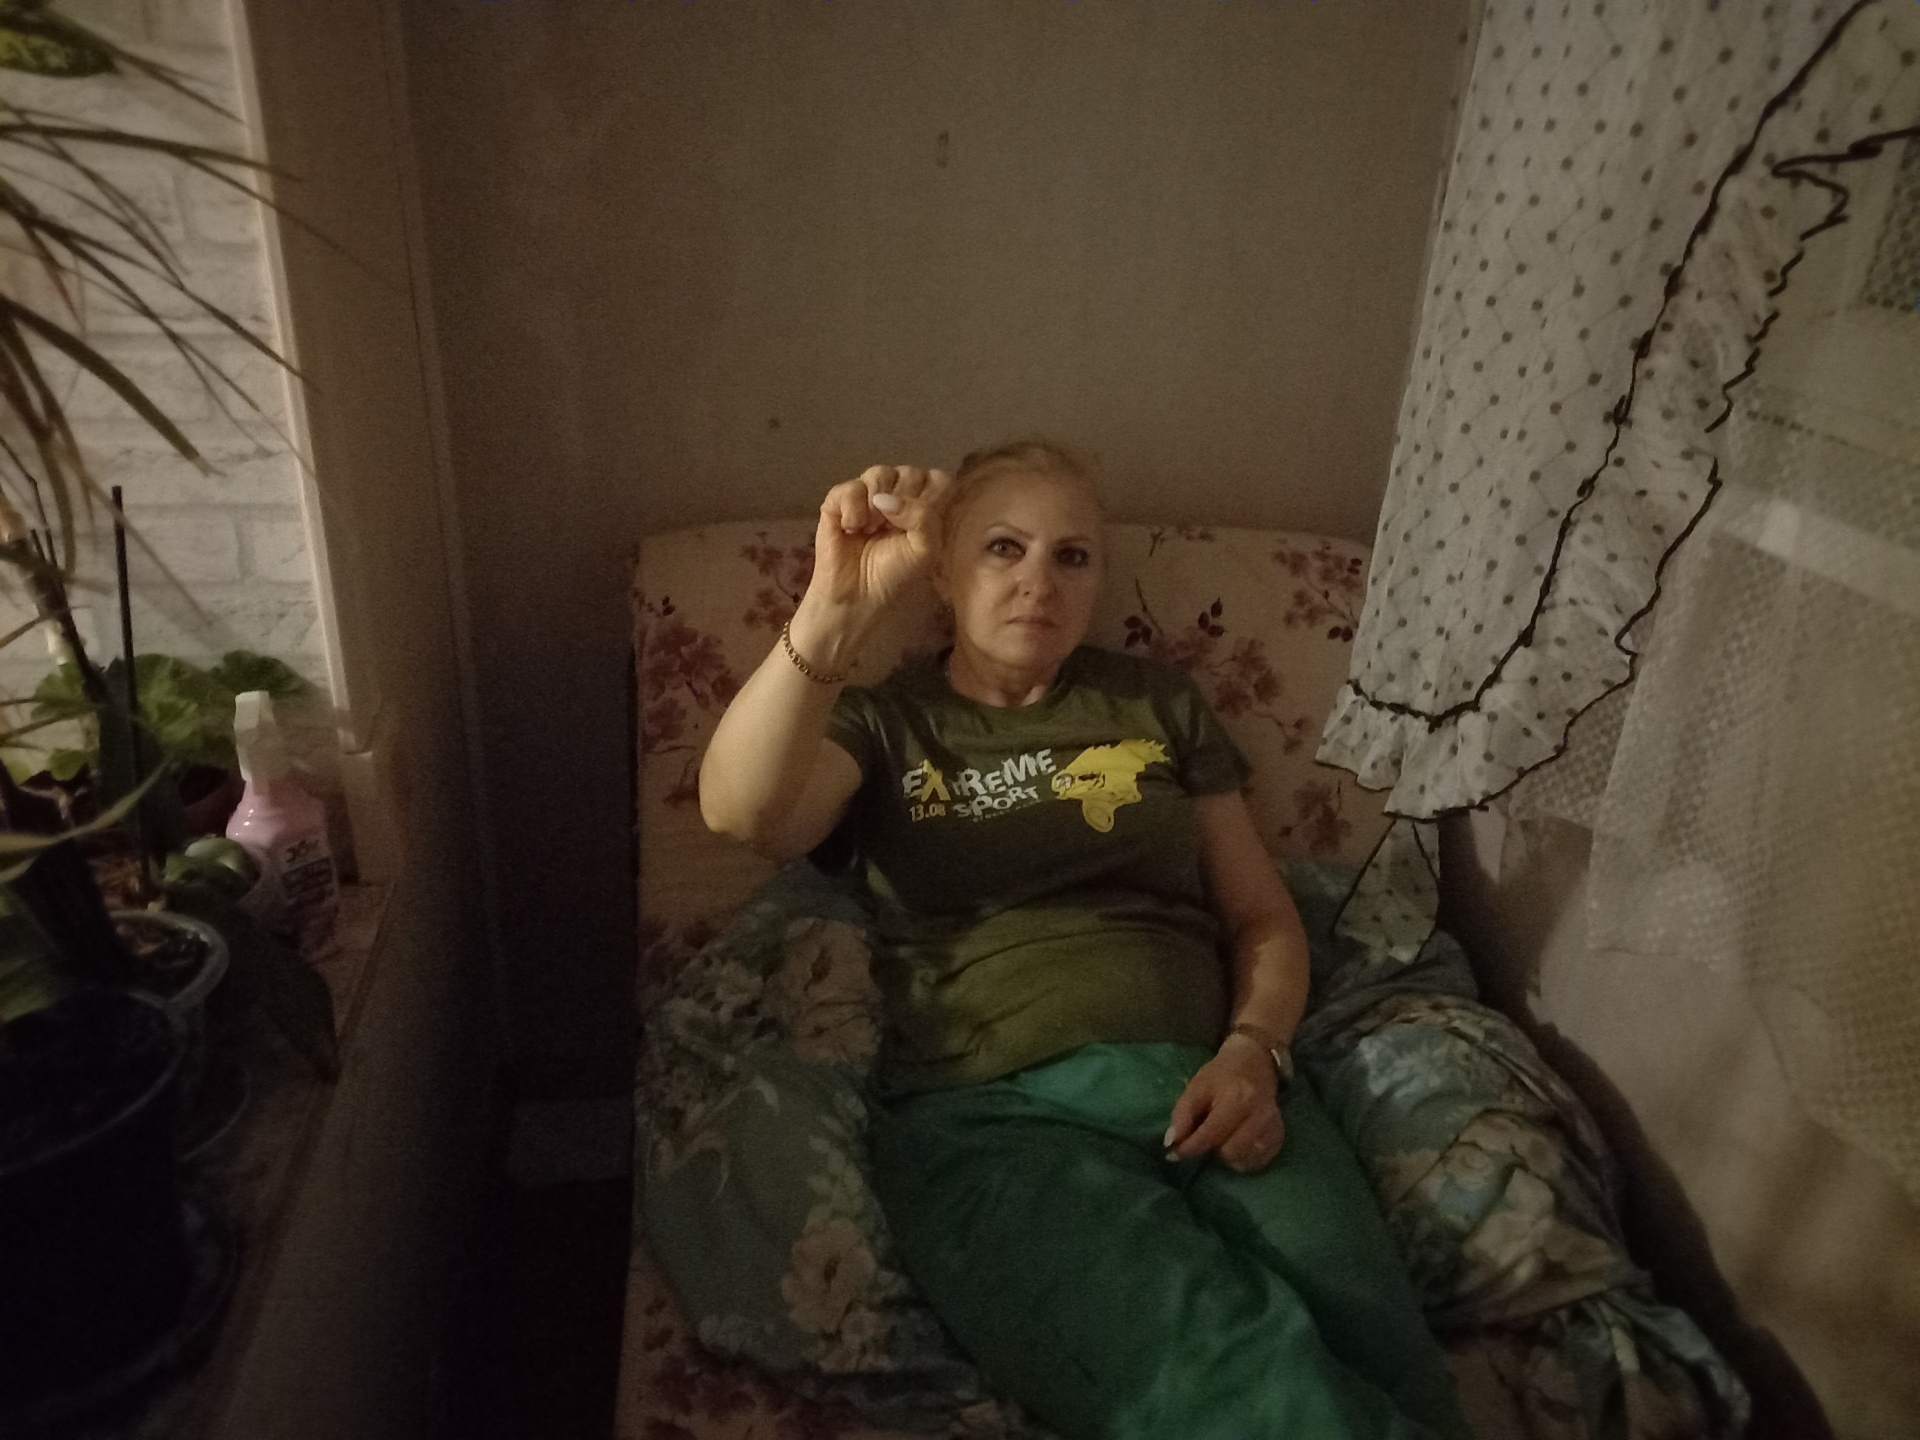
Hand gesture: fist